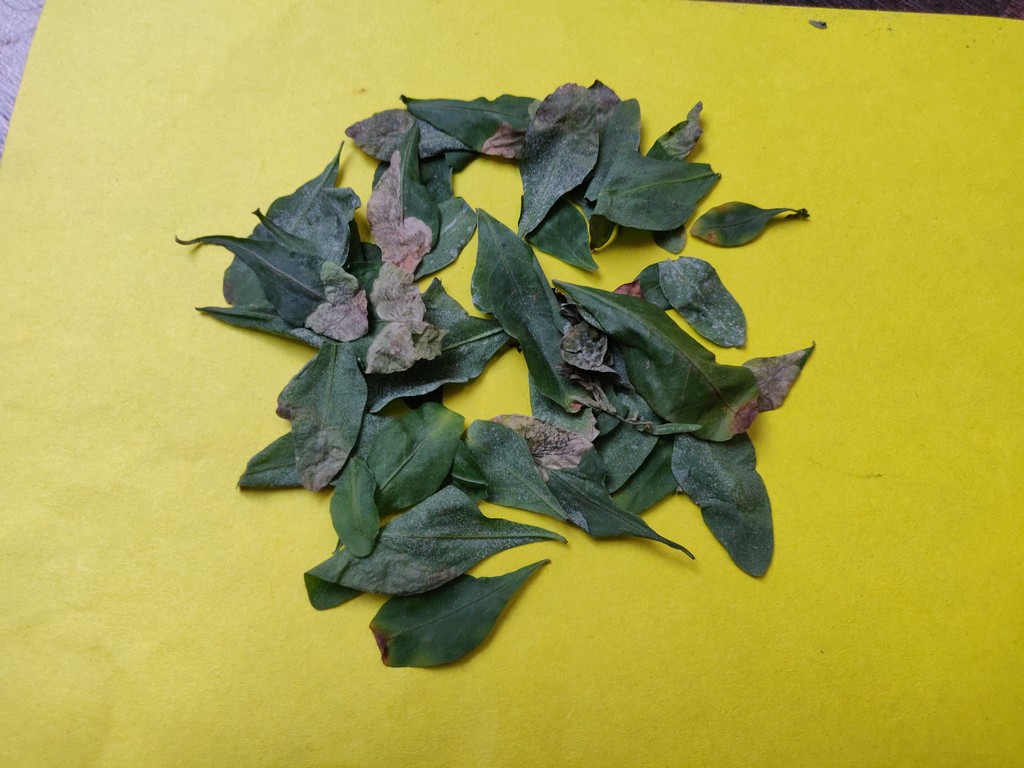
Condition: Unhealthy
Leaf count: multiple
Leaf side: unknown